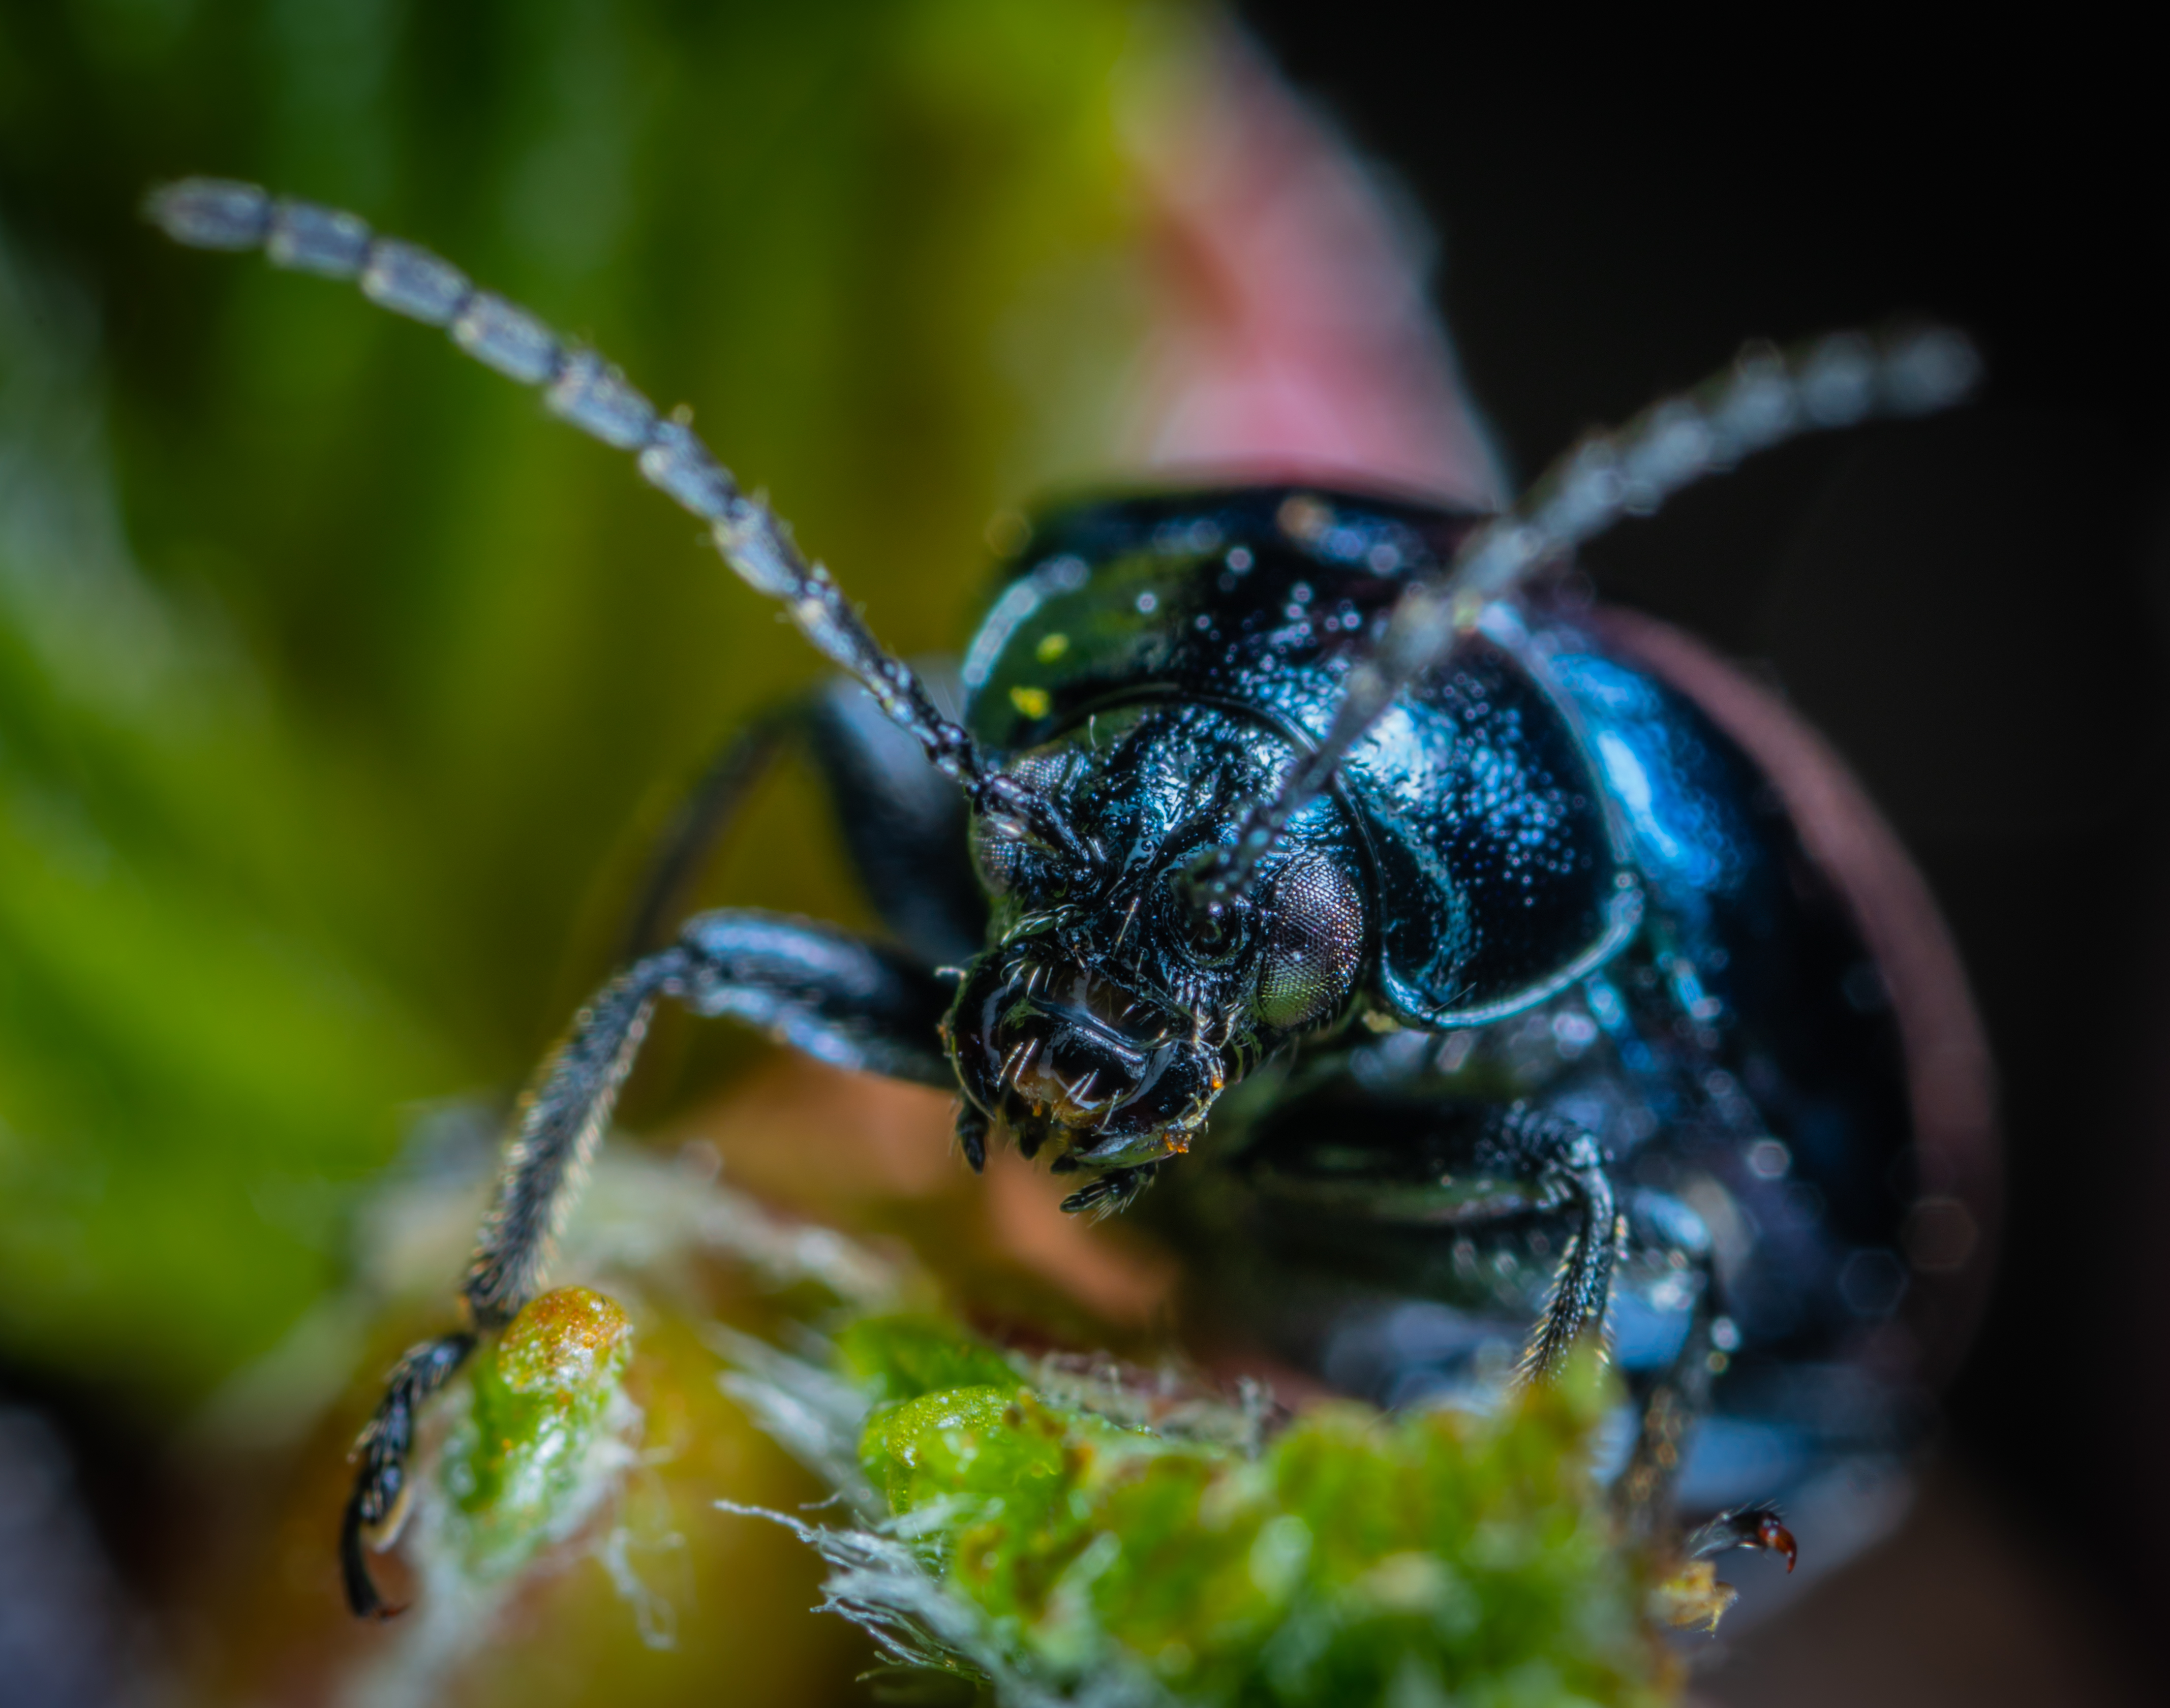
macro, insect, bug, macro photography, close up, invertebrate, beetle, membrane winged insect, organism, pest, leaf beetle, wildlife, arthropod, wasp